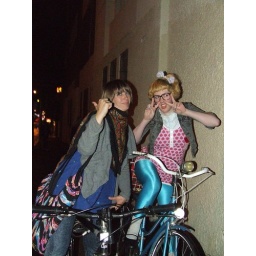
something was wack with emmettes bike seat and i got a big bruise on my booty! photo by shelagh